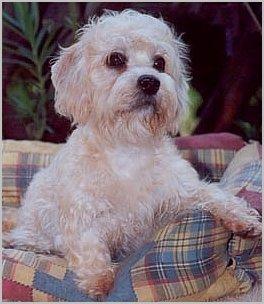
Dandie_Dinmont